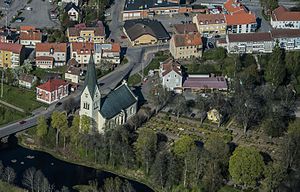
Högsby
Högsby kirke fra luften.
Högsby er et byområde på 266 hektar med 1.965 indbyggere i Småland og hovedby i Högsby kommune i Kalmar län i Sverige.